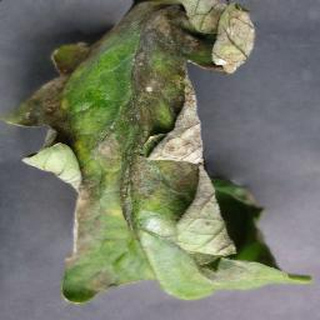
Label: tomato_late_blight